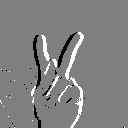
ASL letter: k